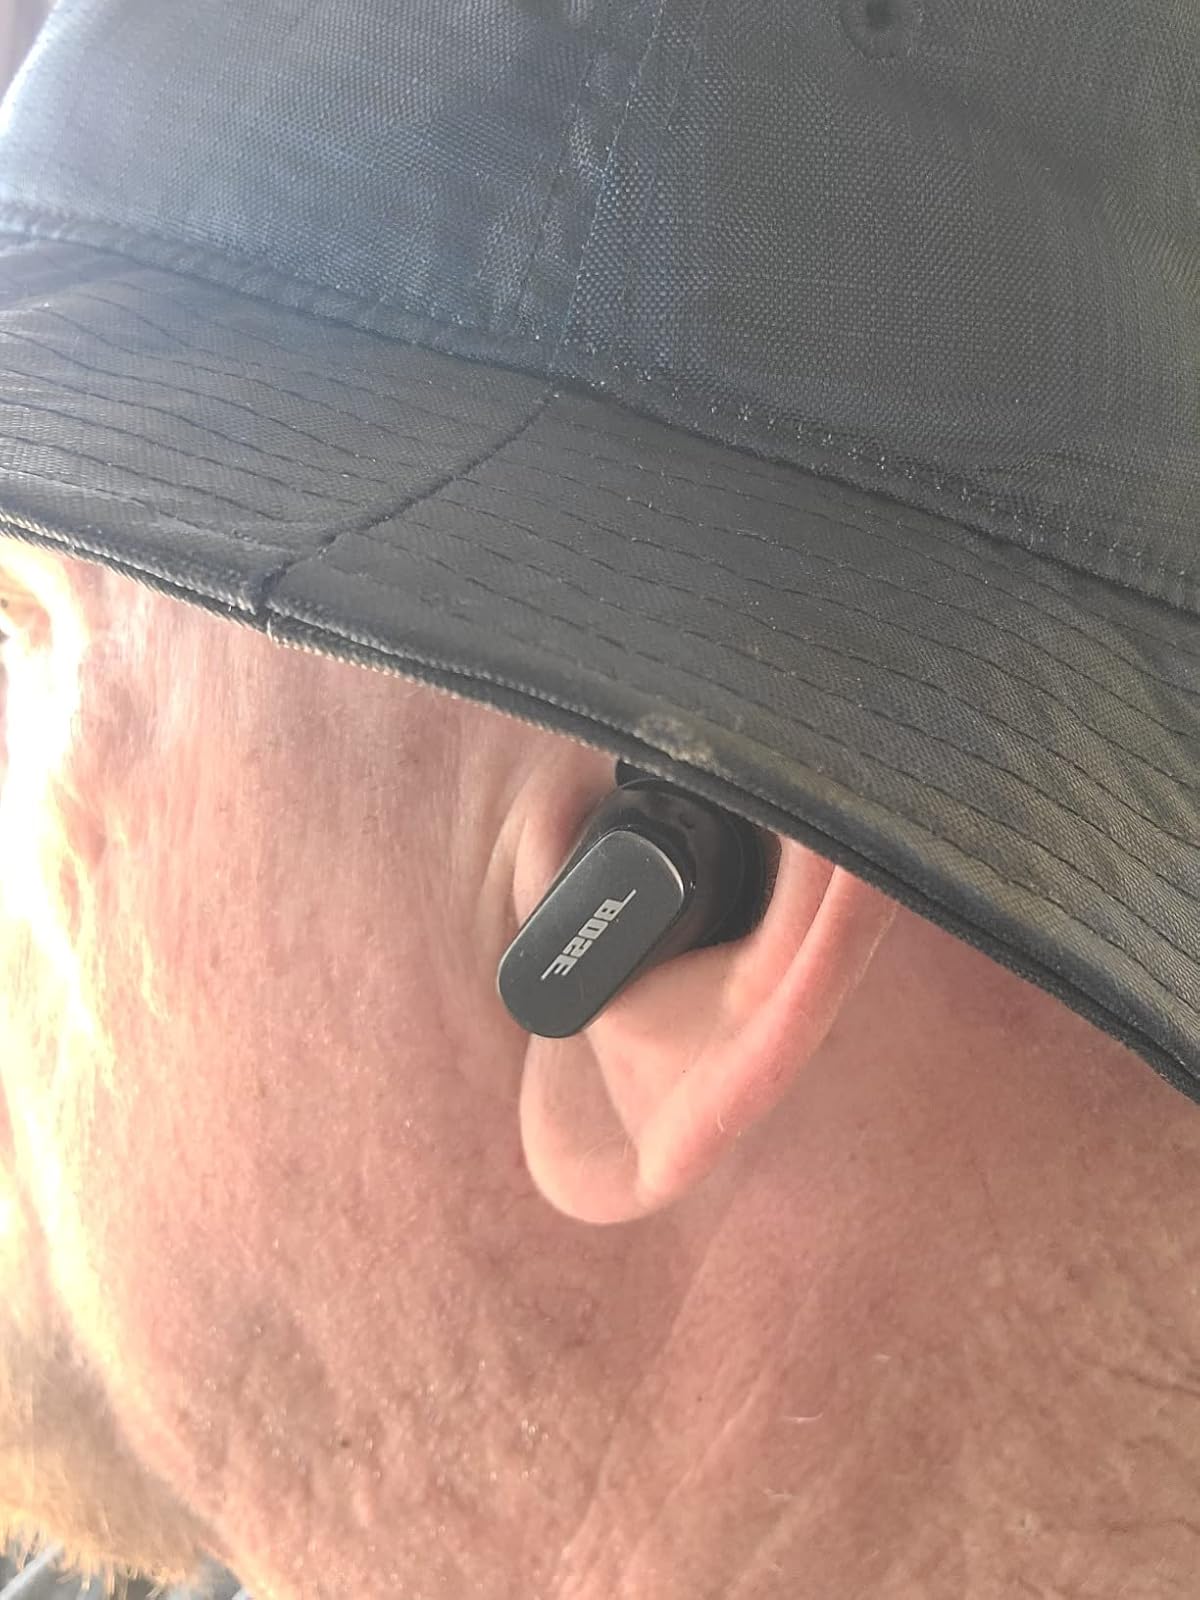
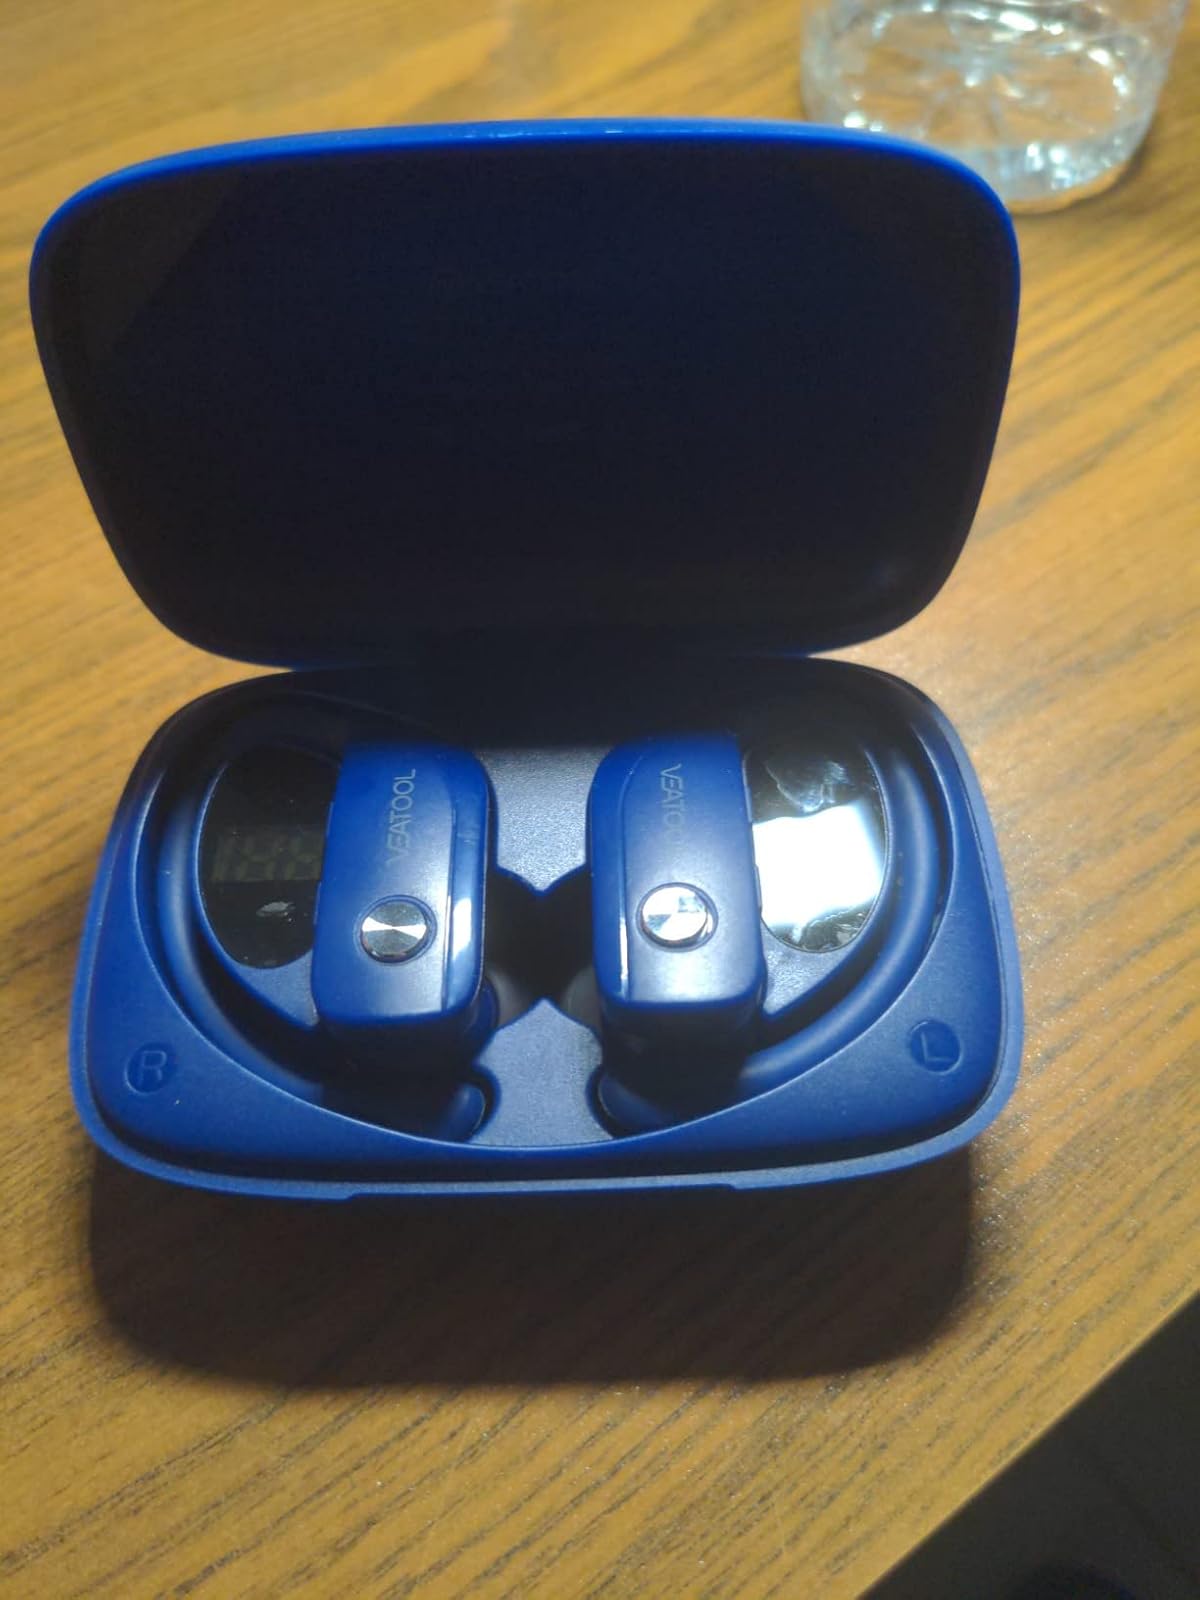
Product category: earbuds
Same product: no